Antitheatricality

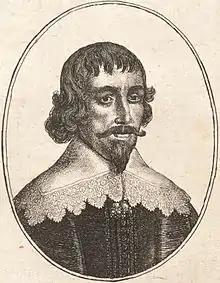

Variations of Plato's reasoning on mimesis re-emerged. One problem was the representation of rulers and the high-born by those of low birth. Another issue was that of effeminization in the boy player when he took on female clothing and gesture. Both Ben Jonson and Shakespeare used cross-dressing as significant themes within their plays, and Laura Levine (1994) explores this issue in "Men in Women's Clothing: Anti-theatricality and Effeminization, 1579-1642." In 1597 Stephen Gosson said that theatre "effeminized" the mind, and four years later Philip Stubbes claimed that male actors who wore women's clothing could "adulterate" male gender. Further tracts followed, and 50 years later William Prynne who described a man whom cross-dressing had caused to "degenerate" into a woman. Levine suggests these opinions reflect a deep anxiety over collapse into the feminine.